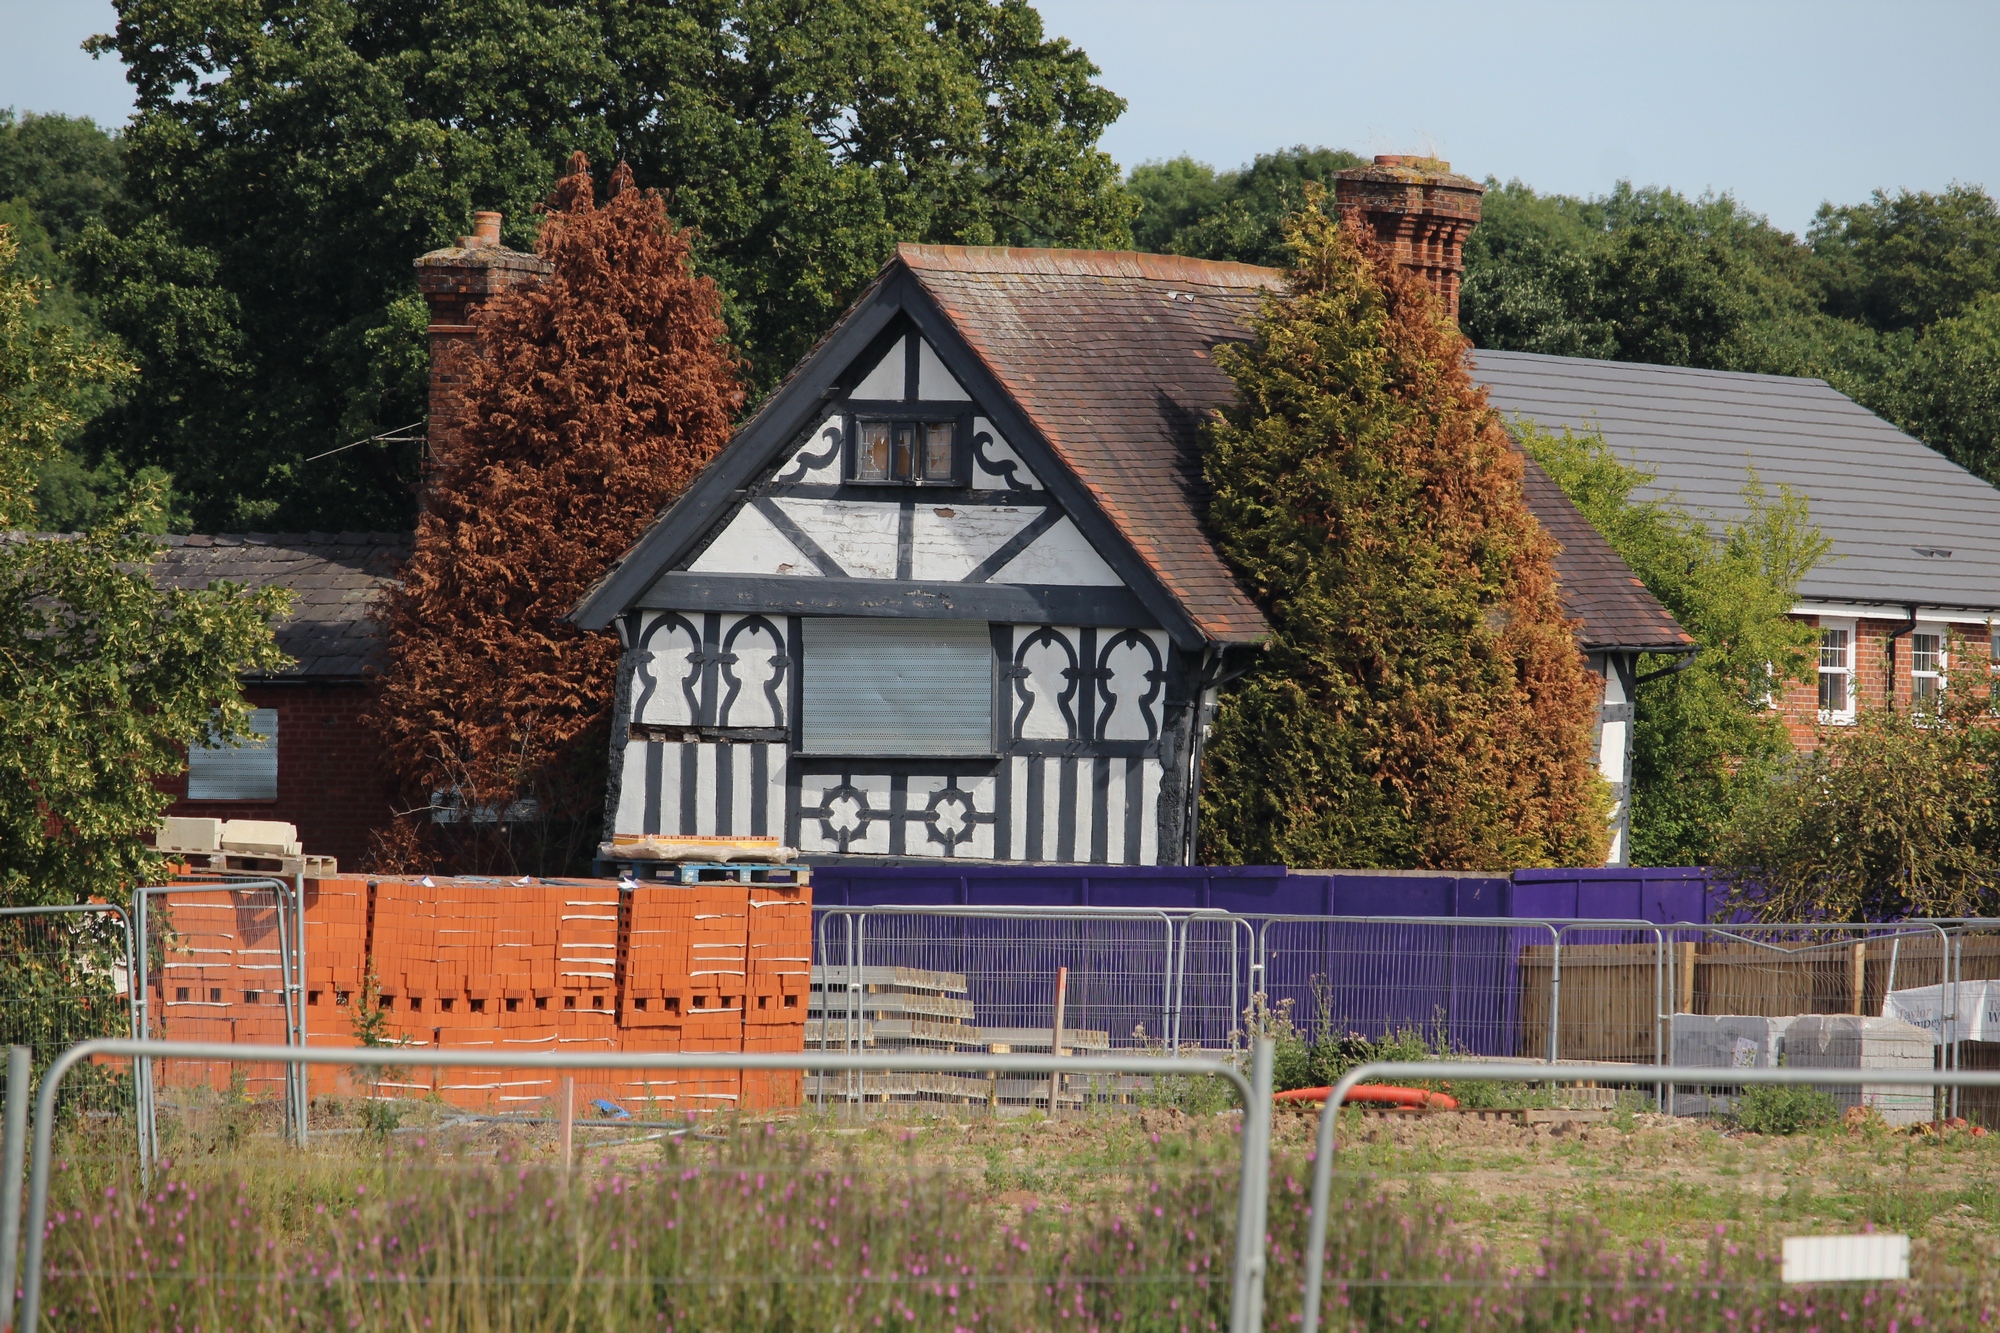
tree, farm, house, home, village, cottage, property, waterway, farmhouse, lock, estate, albion, development, sandbach, gradeiilistedbuilding, moston, yew, murgatroyds, boothlane, real estate, rural area